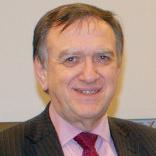
Age: 60